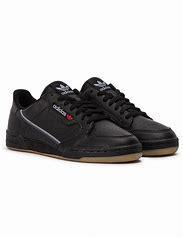
Brand: Adidas
Model: Continental 80